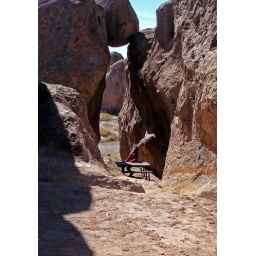
DSC06611 rock over me & table close